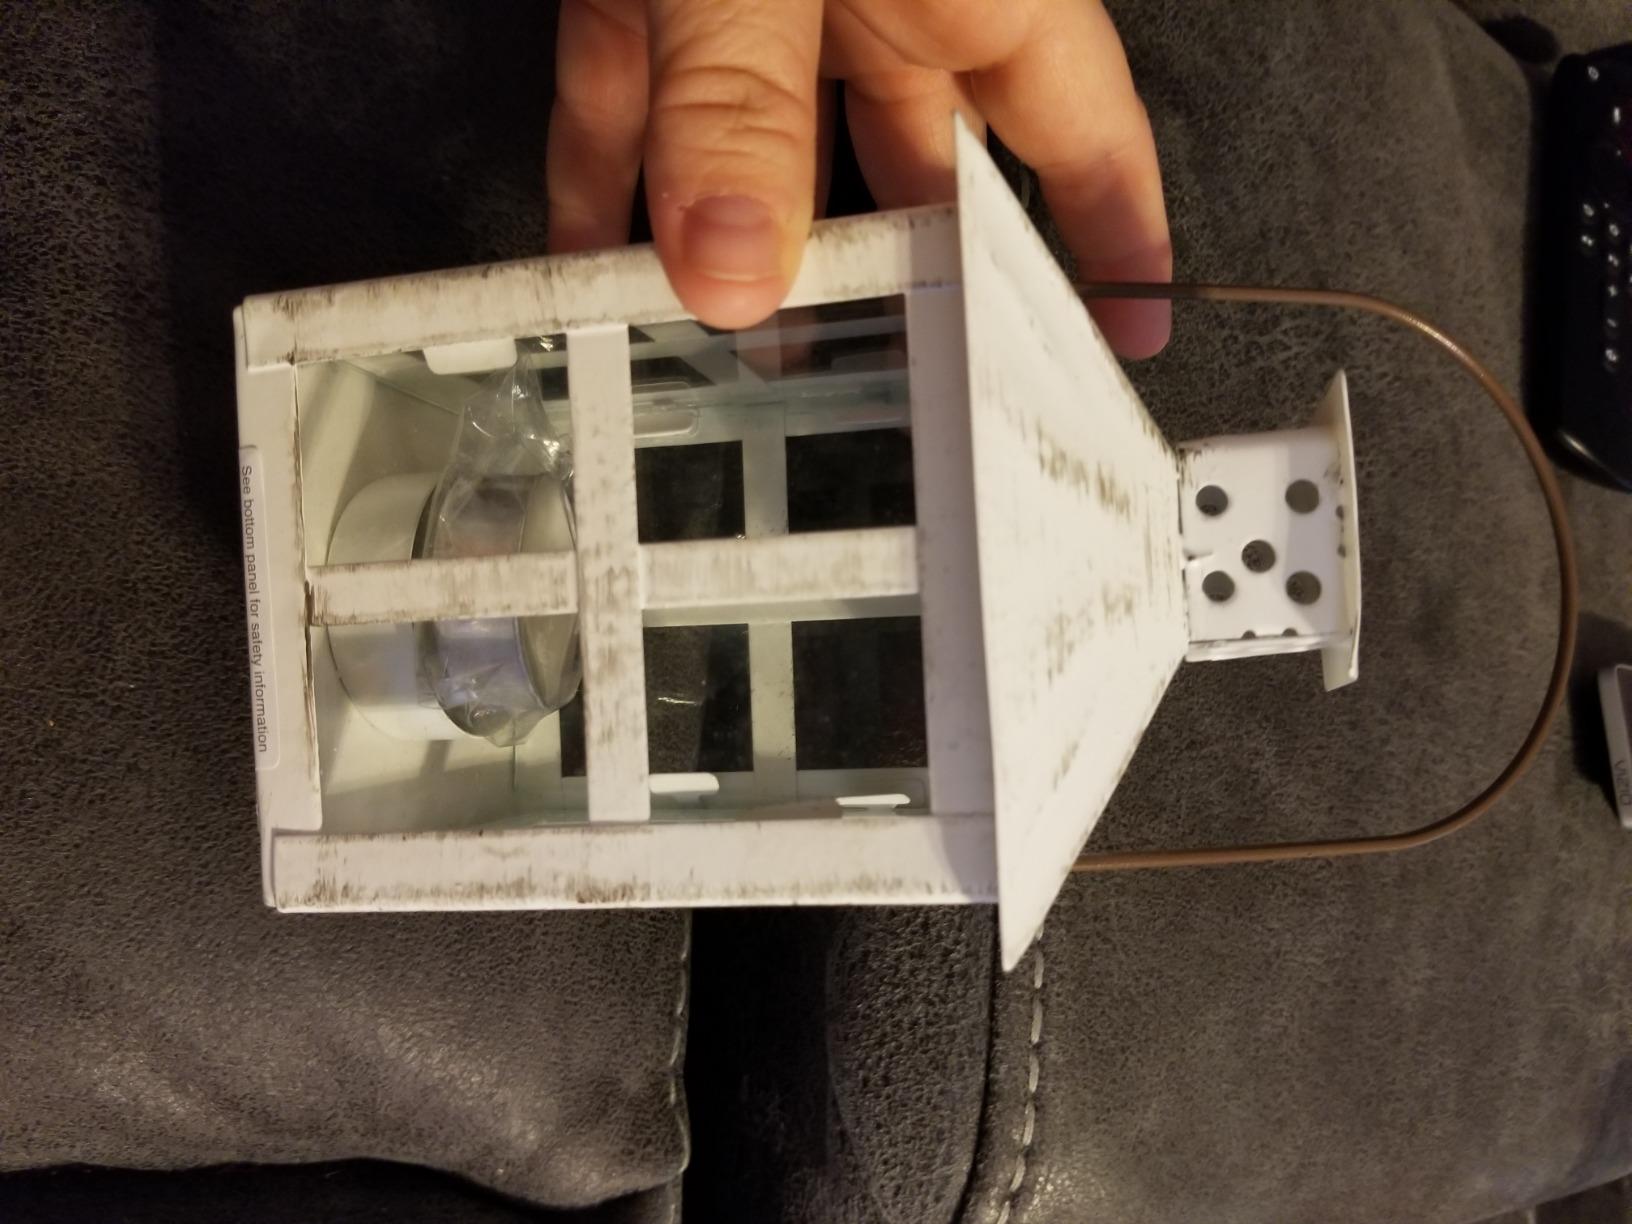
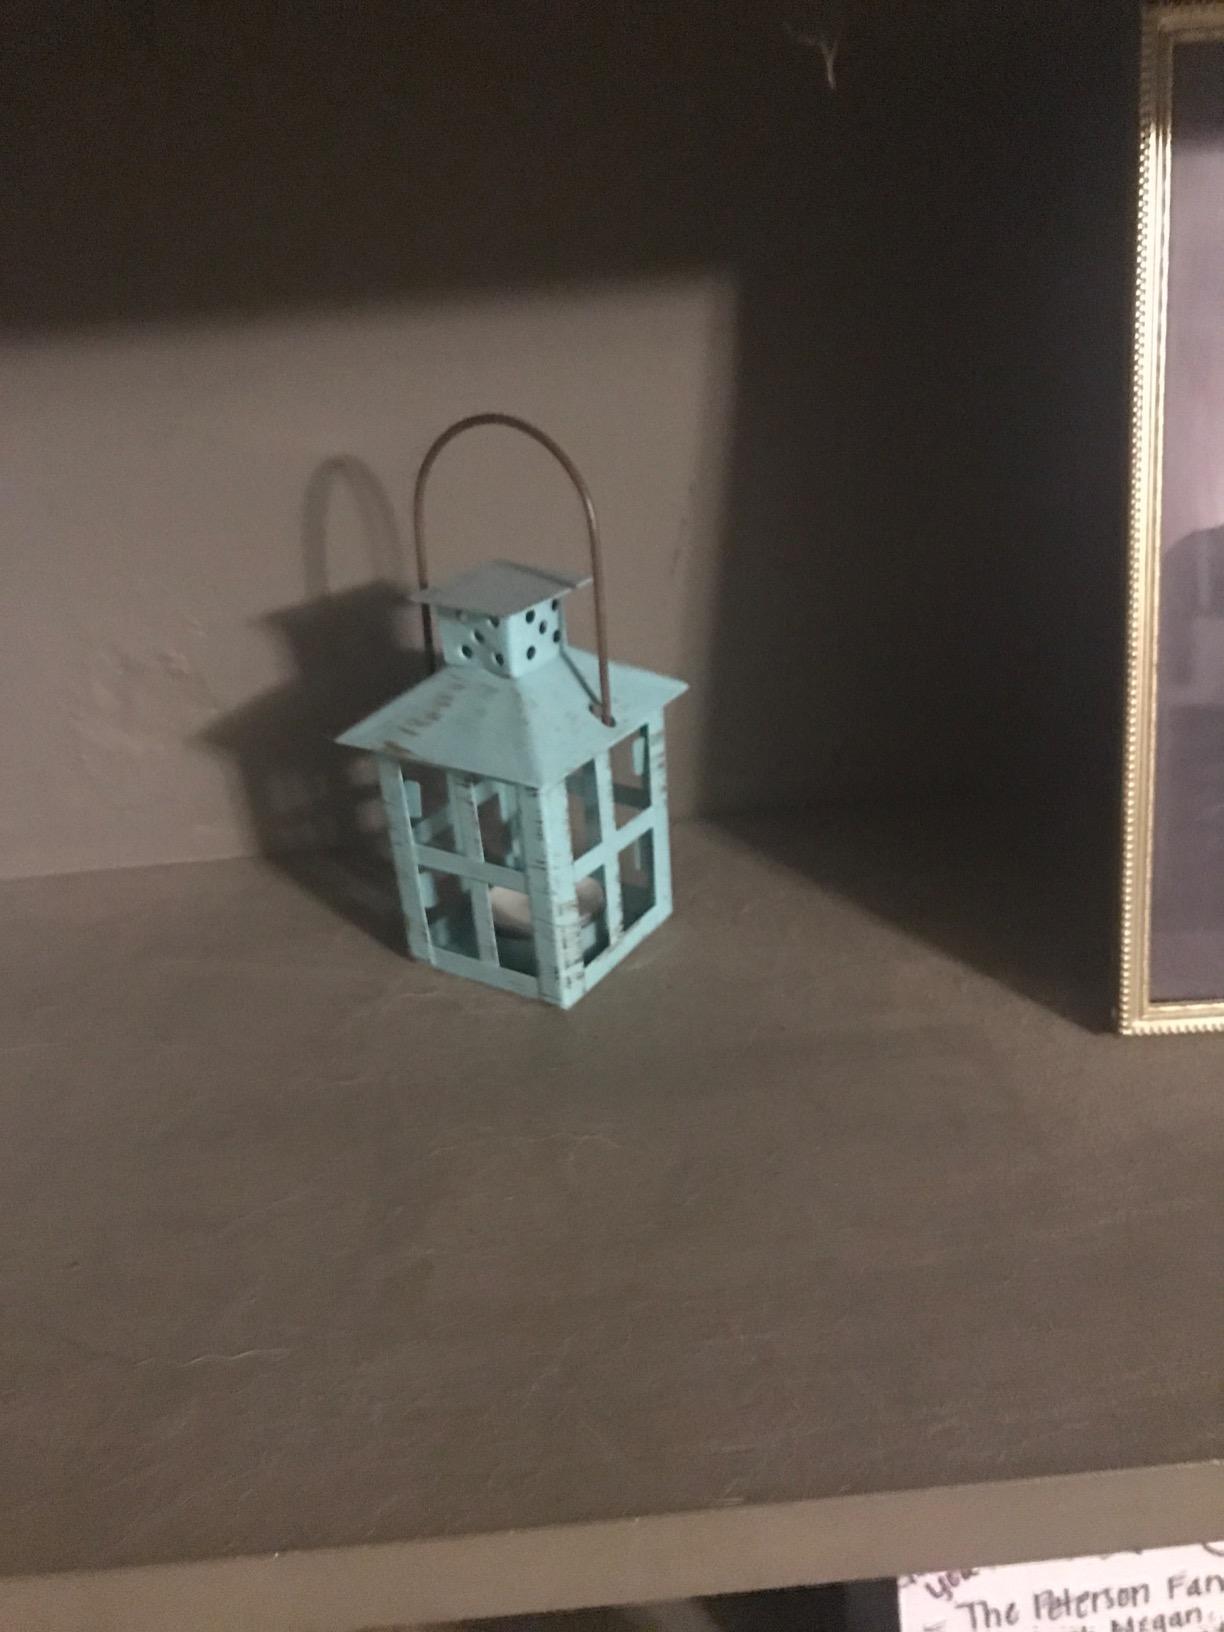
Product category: lantern
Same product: no